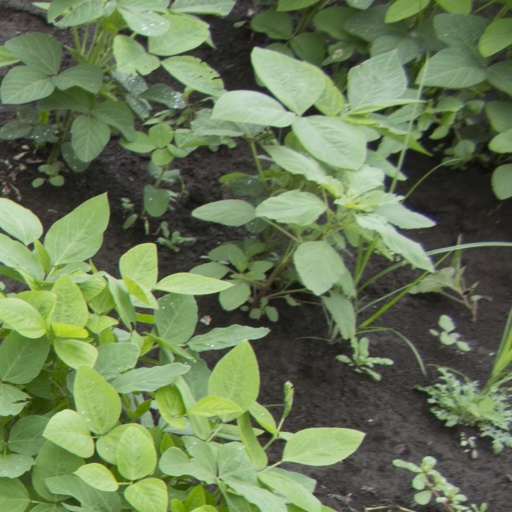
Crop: soybean